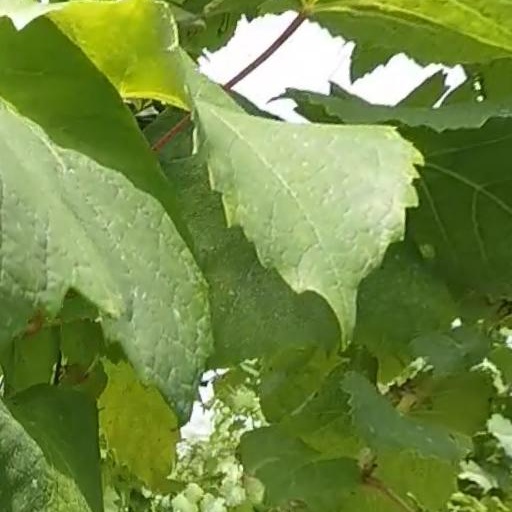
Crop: grape